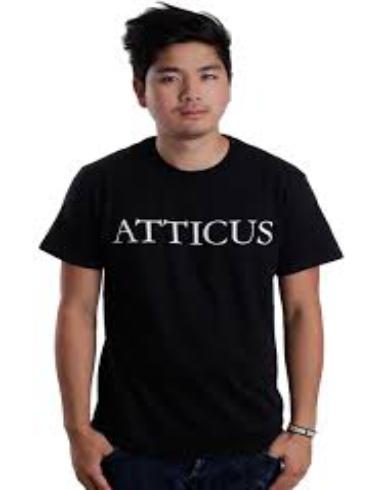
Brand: Atticus
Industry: Clothes